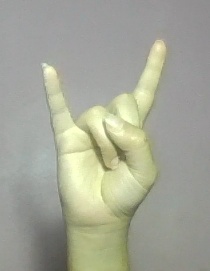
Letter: la